Moomal Ji Mari

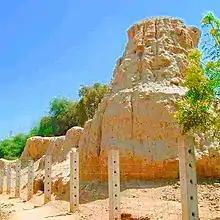

Moomal Ji Mari is an archaeological site in a village near Mirpur Mathelo in the Ghotki District of Sindh, Pakistan. It is located on a high mound at a distance of from Ghotki city, and is surrounded by a fort or fortress.